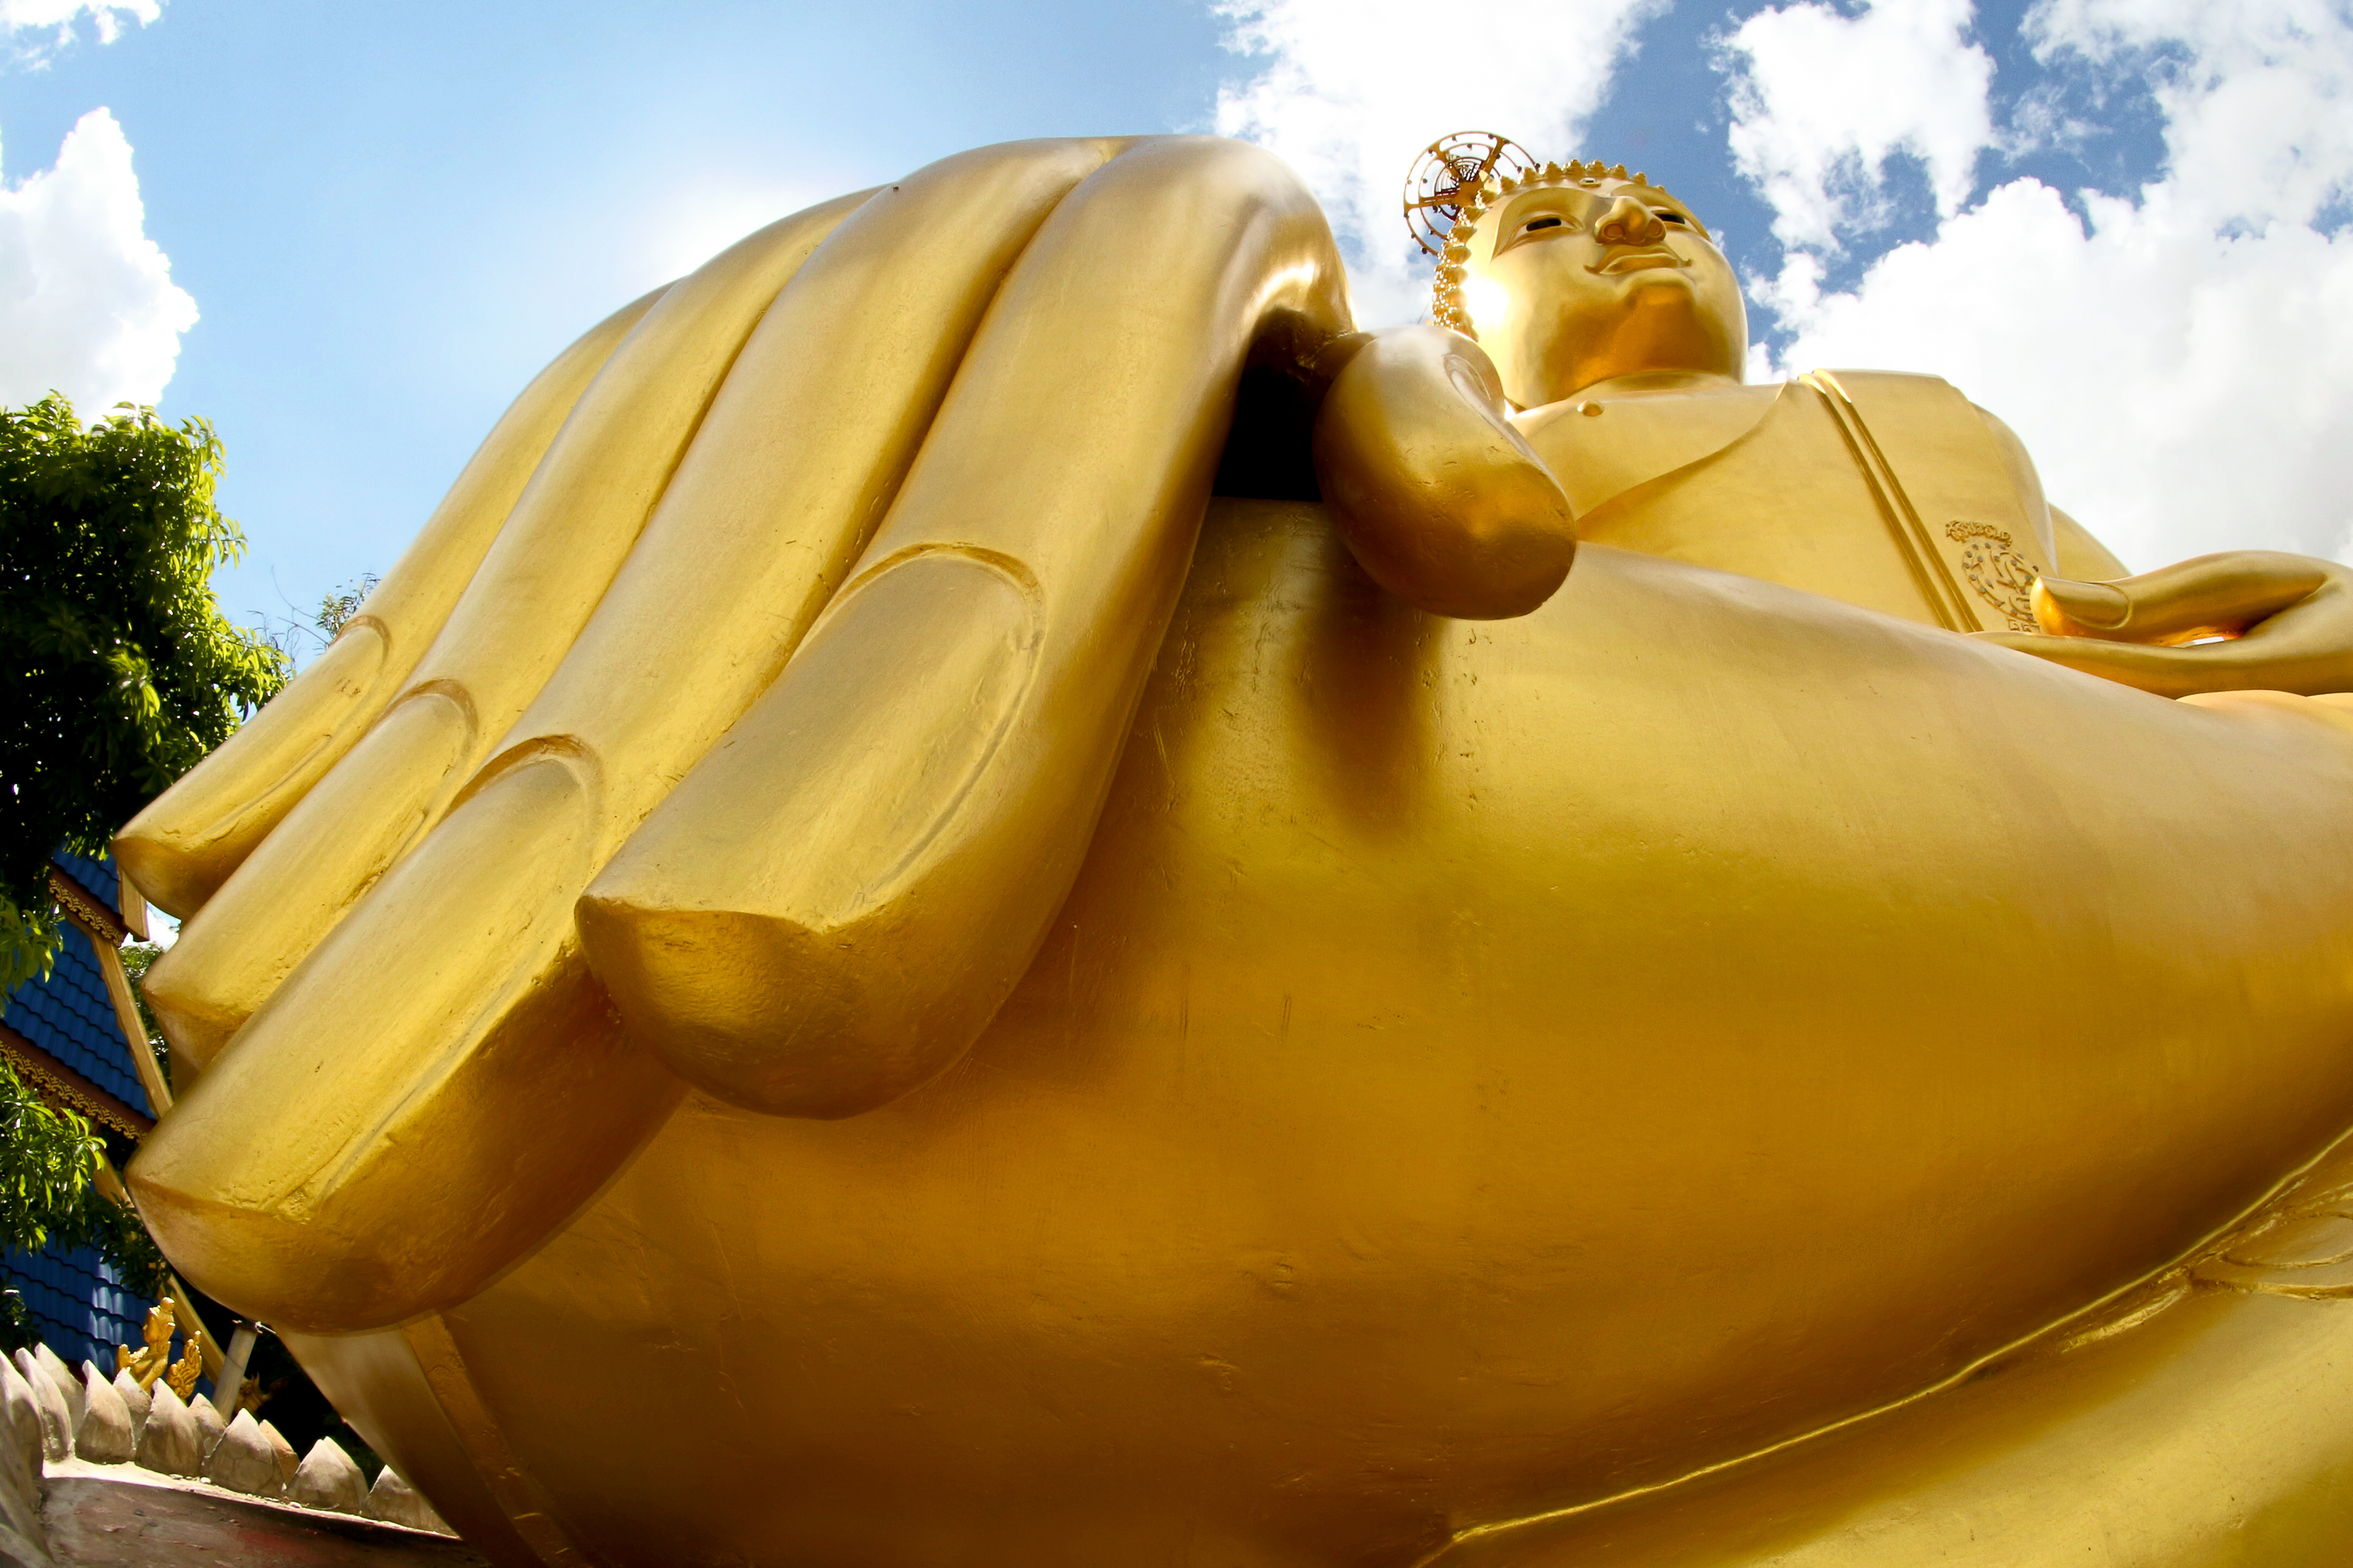
buddhism, statue, asia, religion, buddha, background, art, sculpture, buddhist, culture, thai, thailand, asian, gold, face, temple, old, white, religious, ancient, peace, meditation, head, faith, traditional, image, travel, peaceful, symbol, prayer, yellow, sky, banana, banana family, plant